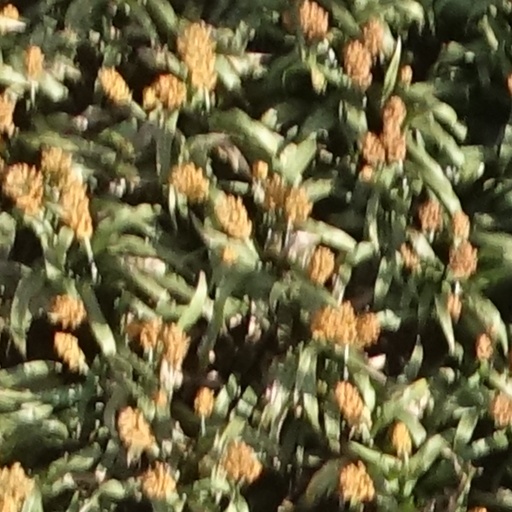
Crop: sorghum